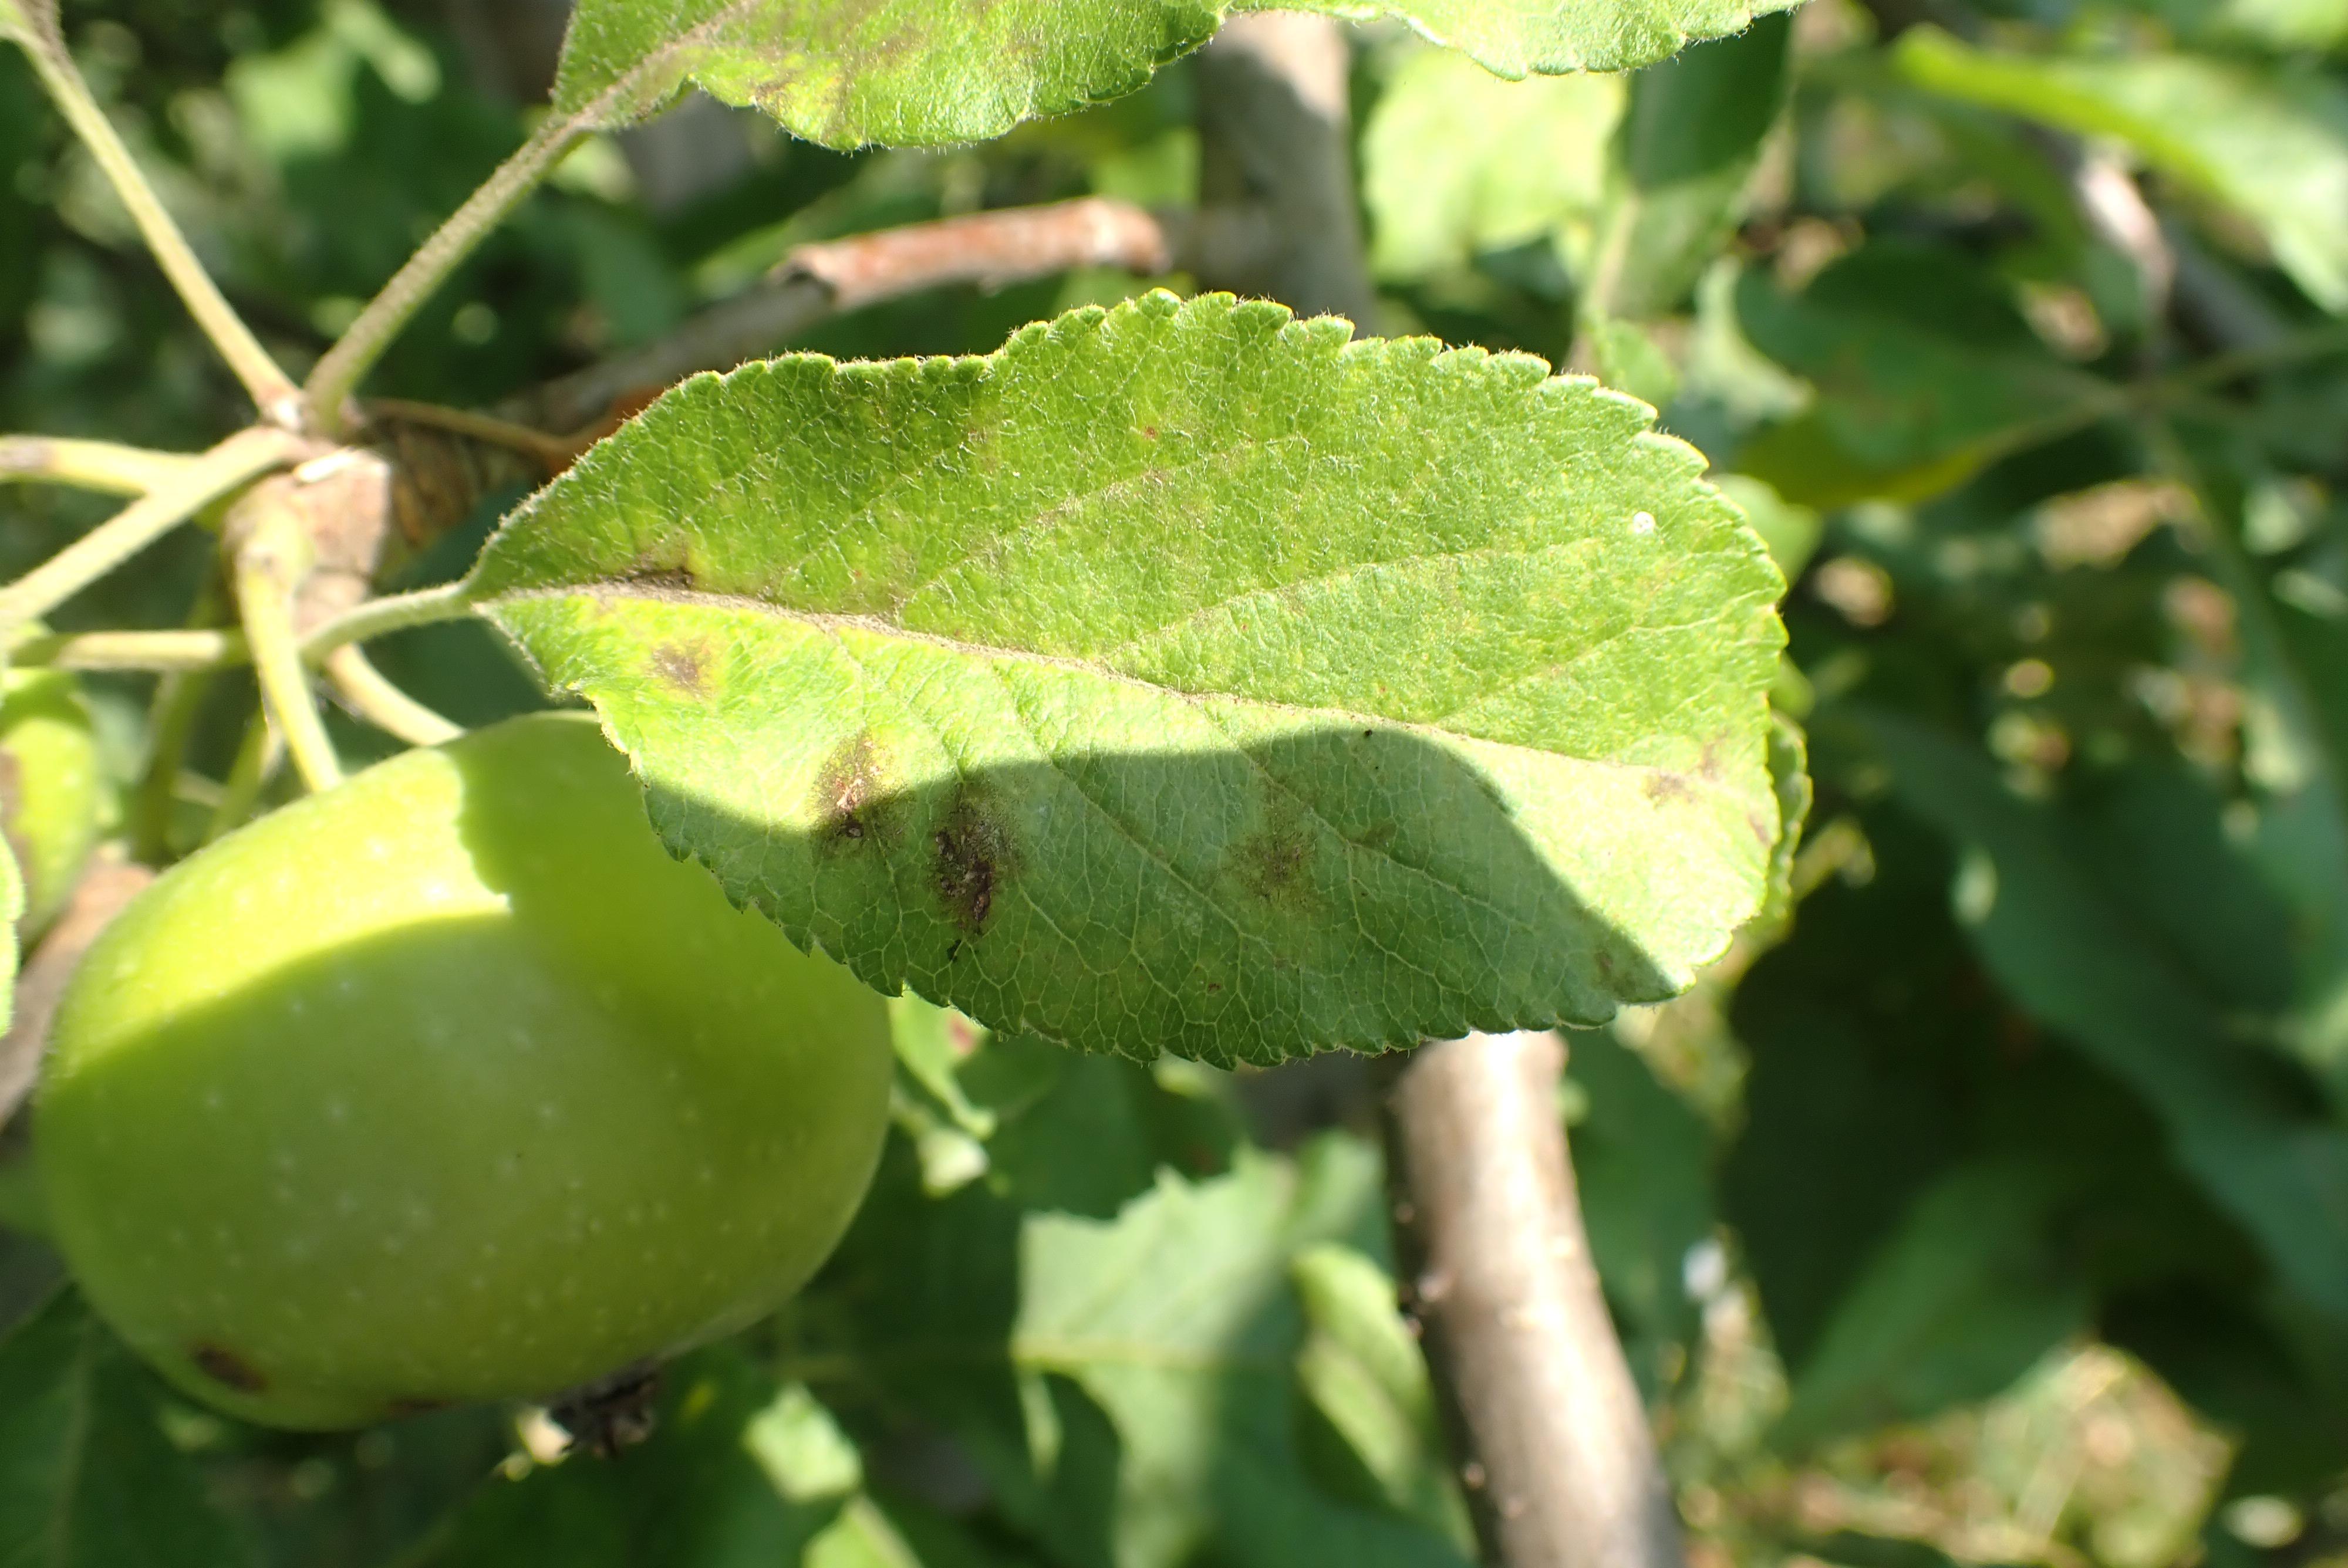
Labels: scab